Orbiting Carbon Observatory 2

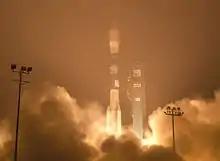
The launch of OCO-2 on a Delta II rocket.

United Launch Alliance launched OCO-2 using a Delta II rocket at the beginning of a 30-second launch window at 09:56 UTC (2:56 PDT) on 2 July 2014. Flying in the 7320-10C configuration, the rocket launched from Space Launch Complex 2W at Vandenberg Air Force Base. The initial launch attempt on 1 July at 09:56:44 UTC was scrubbed at 46 seconds on the countdown clock due to a faulty valve on the water suppression system, used to flow water on the launch pad to dampen the acoustic energy during launch.